Nicko McBrain

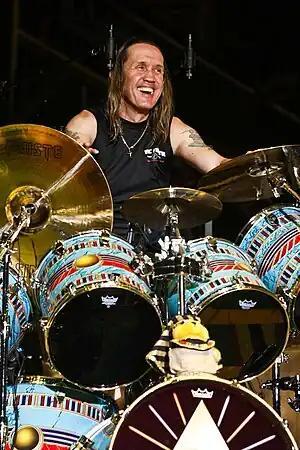
McBrain in Costa Rica during the Somewhere Back in Time World Tour, 2008

Michael Henry "Nicko" McBrain (born 5 June 1952) is an English musician, best known as the drummer of the heavy metal band Iron Maiden since 1982. He is the third-longest serving member of the band, having appeared on each Iron Maiden album since "Piece of Mind" (1983). McBrain retired from touring in 2024, although he remains a member of the band for studio projects. Having played in small pub bands since 1966 from the age of 14, after leaving school, McBrain did session work before joining a variety of artists, such as Streetwalkers in 1975, Pat Travers, and the French political band Trust.